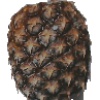
Label: pineapple